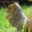
Label: squirrel